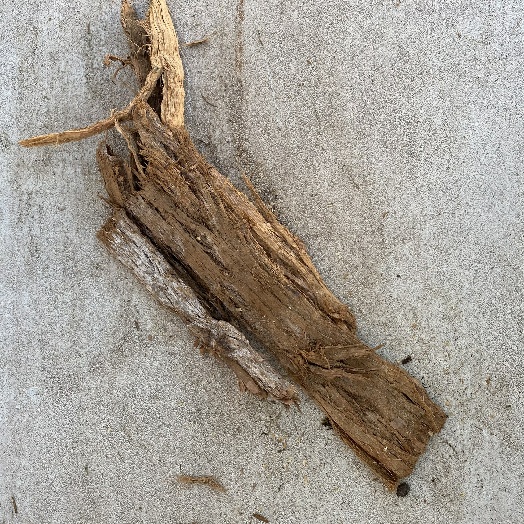
Label: Vegetation